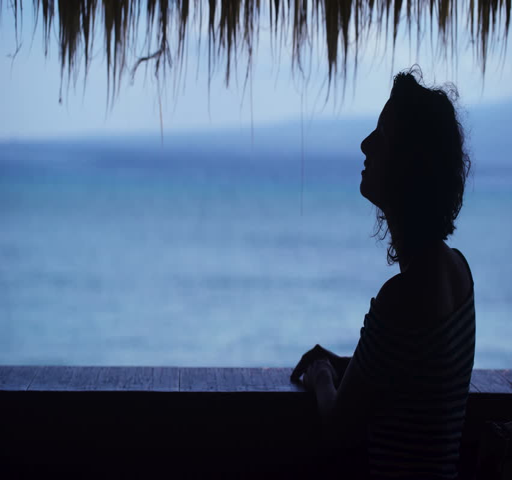
silhouette of a girl who looks into the distance against the blue ocean .